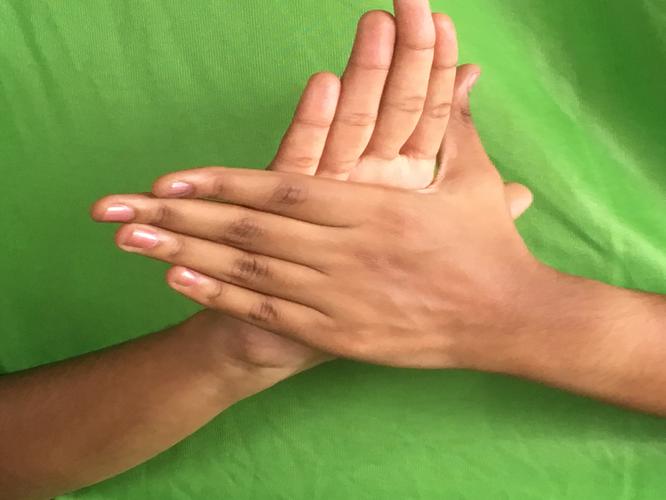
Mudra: Chakra
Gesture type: double_hand